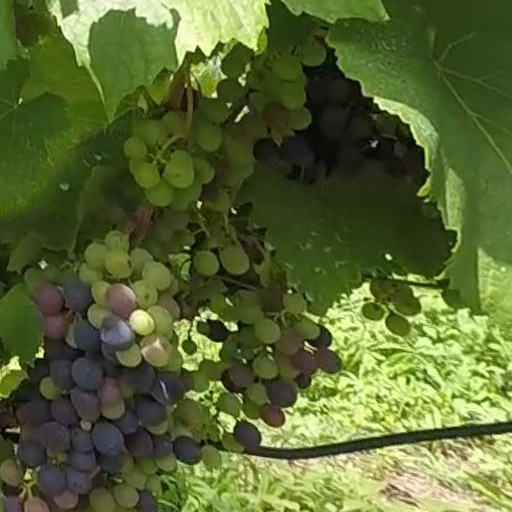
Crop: grape